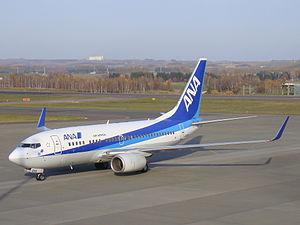
Le Boeing 737 est un avion de ligne court à moyen-courrier biréacteur à fuselage étroit développé et construit depuis 1967 par la Boeing Commercial Airplanes. Initialement développé comme un dérivé des 707 et 727, plus petit et plus abordable, le 737 se dérive en une famille de dix modèles pouvant emporter de 85 à 215 passagers. Depuis 2004, le 737 est le seul avion de ligne à fuselage étroit de Boeing en production. Depuis son lancement jusqu'en mars 2018, plus de 10 000 appareils ont été produits, ce qui faisait du Boeing 737 l'avion de ligne à réaction le plus vendu jusqu'en 2018.